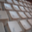
Label: keyboard